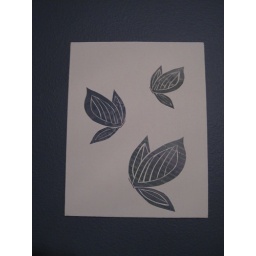
3 different sized butterflies with 3 different paper choices...added to a canvas I had laying around the house :)